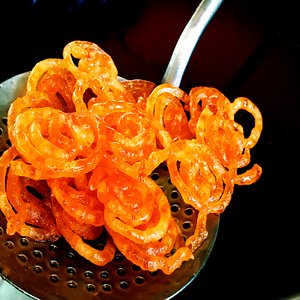
Dish: jalebi